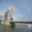
Label: bridge